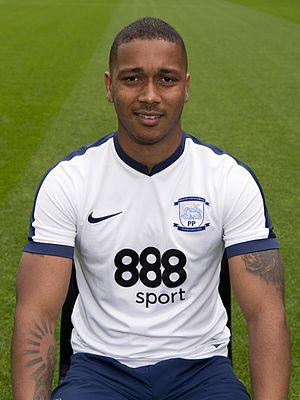
Christopher Charles Humphrey est un footballeur jamaïcain, né le 19 septembre 1987 à Paroisse de Sainte-Catherine. Il évolue au poste d'ailier droit.